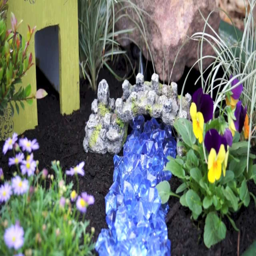
fairy garden in a pot